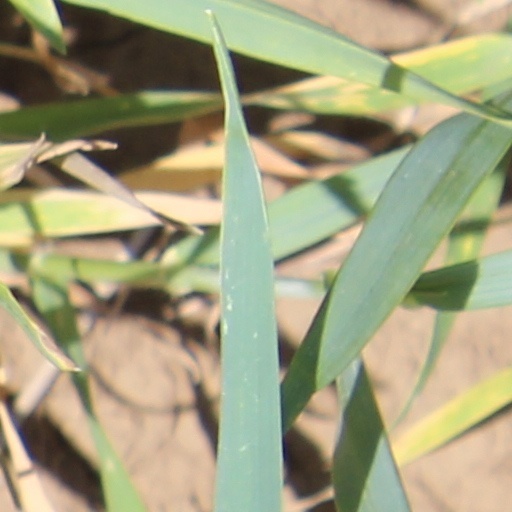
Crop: wheat